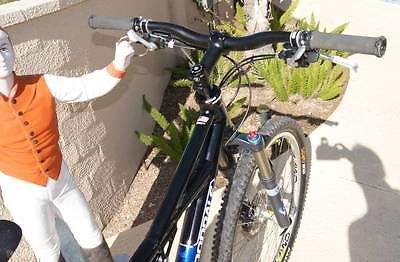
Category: bicycle